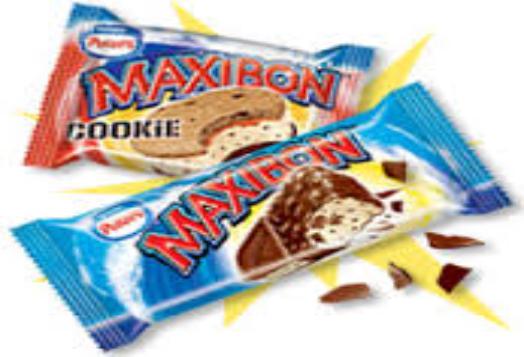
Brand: Maxibon
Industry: Food